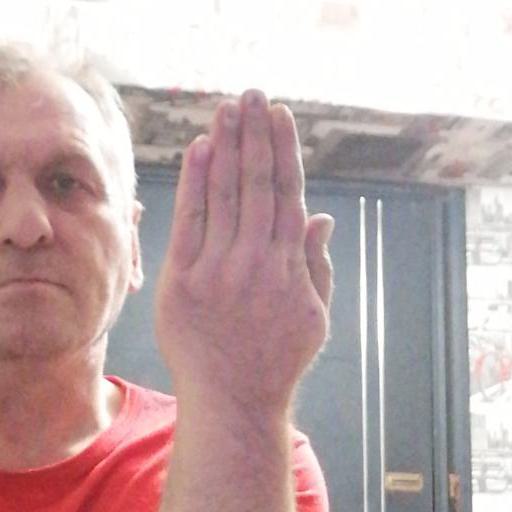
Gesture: stop_inverted